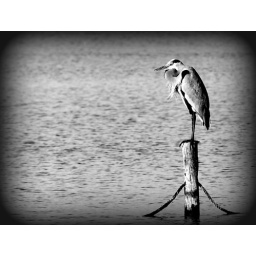
I took this in a little lake that was across the road from the beach.